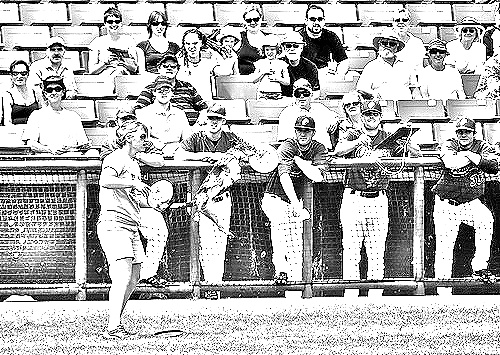
Portrait style: Sketch Portrait